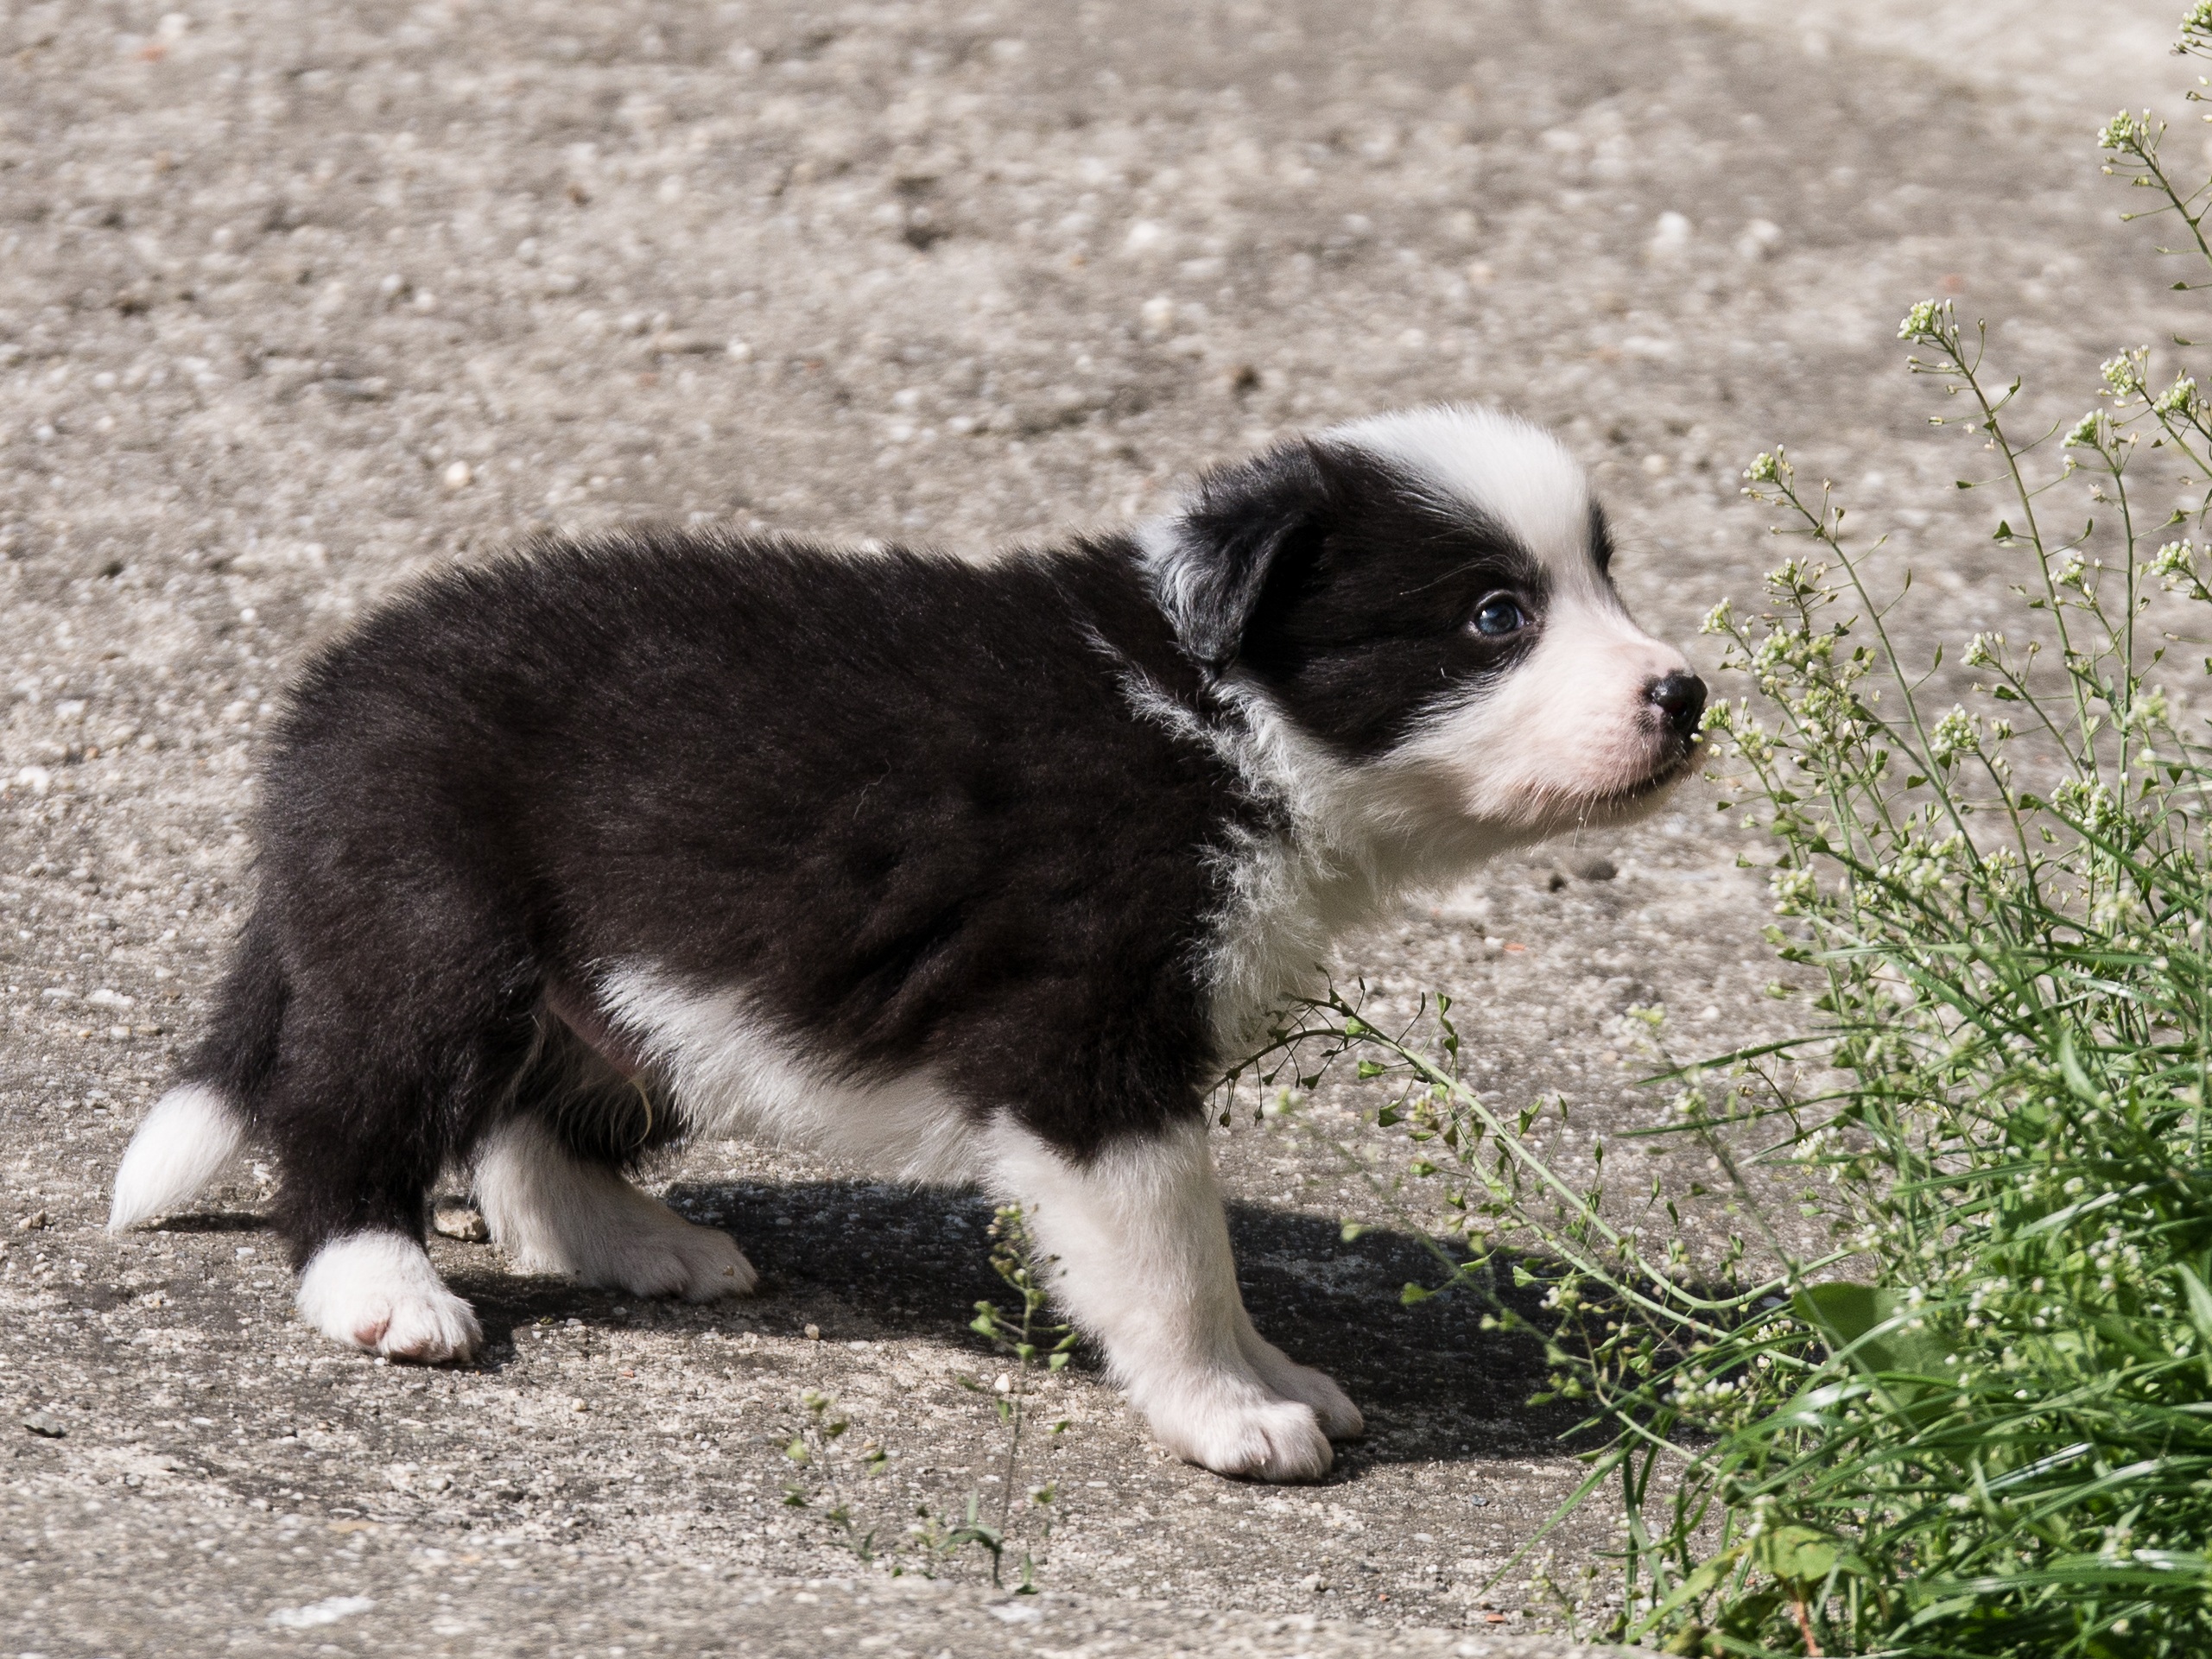
puppy, dog, mammal, border collie, vertebrate, dog breed, australian shepherd, dog like mammal, carnivoran, dog breed group, miniature australian shepherd, dog crossbreeds